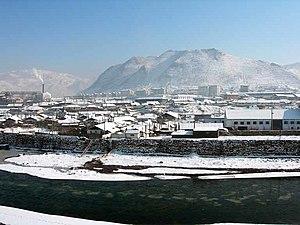
Le Ryanggang est une province de la Corée du Nord, située au nord-est du pays, et longeant la Chine sur sa frontière nord, en particulier la Préfecture autonome coréenne de Yanbian et la ville-préfecture de Baishan. Il est également entouré par le Jagang à l'ouest, le Hamgyong du Nord à l'est et le Hamgyong du Sud au sud dont il a été détaché en 1954. La capitale provinciale est la ville de Hyesan. En Corée du Sud, le Ryanggang est appelé Yanggang. C'est une région montagneuse possédant un climat continental humide avec des hivers très rigoureux mais secs et des étés bien arrosés. Le recensement de 2008 y dénombre 719 269 habitants, ce qui en fait la province la moins peuplée de Corée du Nord, et aussi la moins dense avec 50 hab/km².